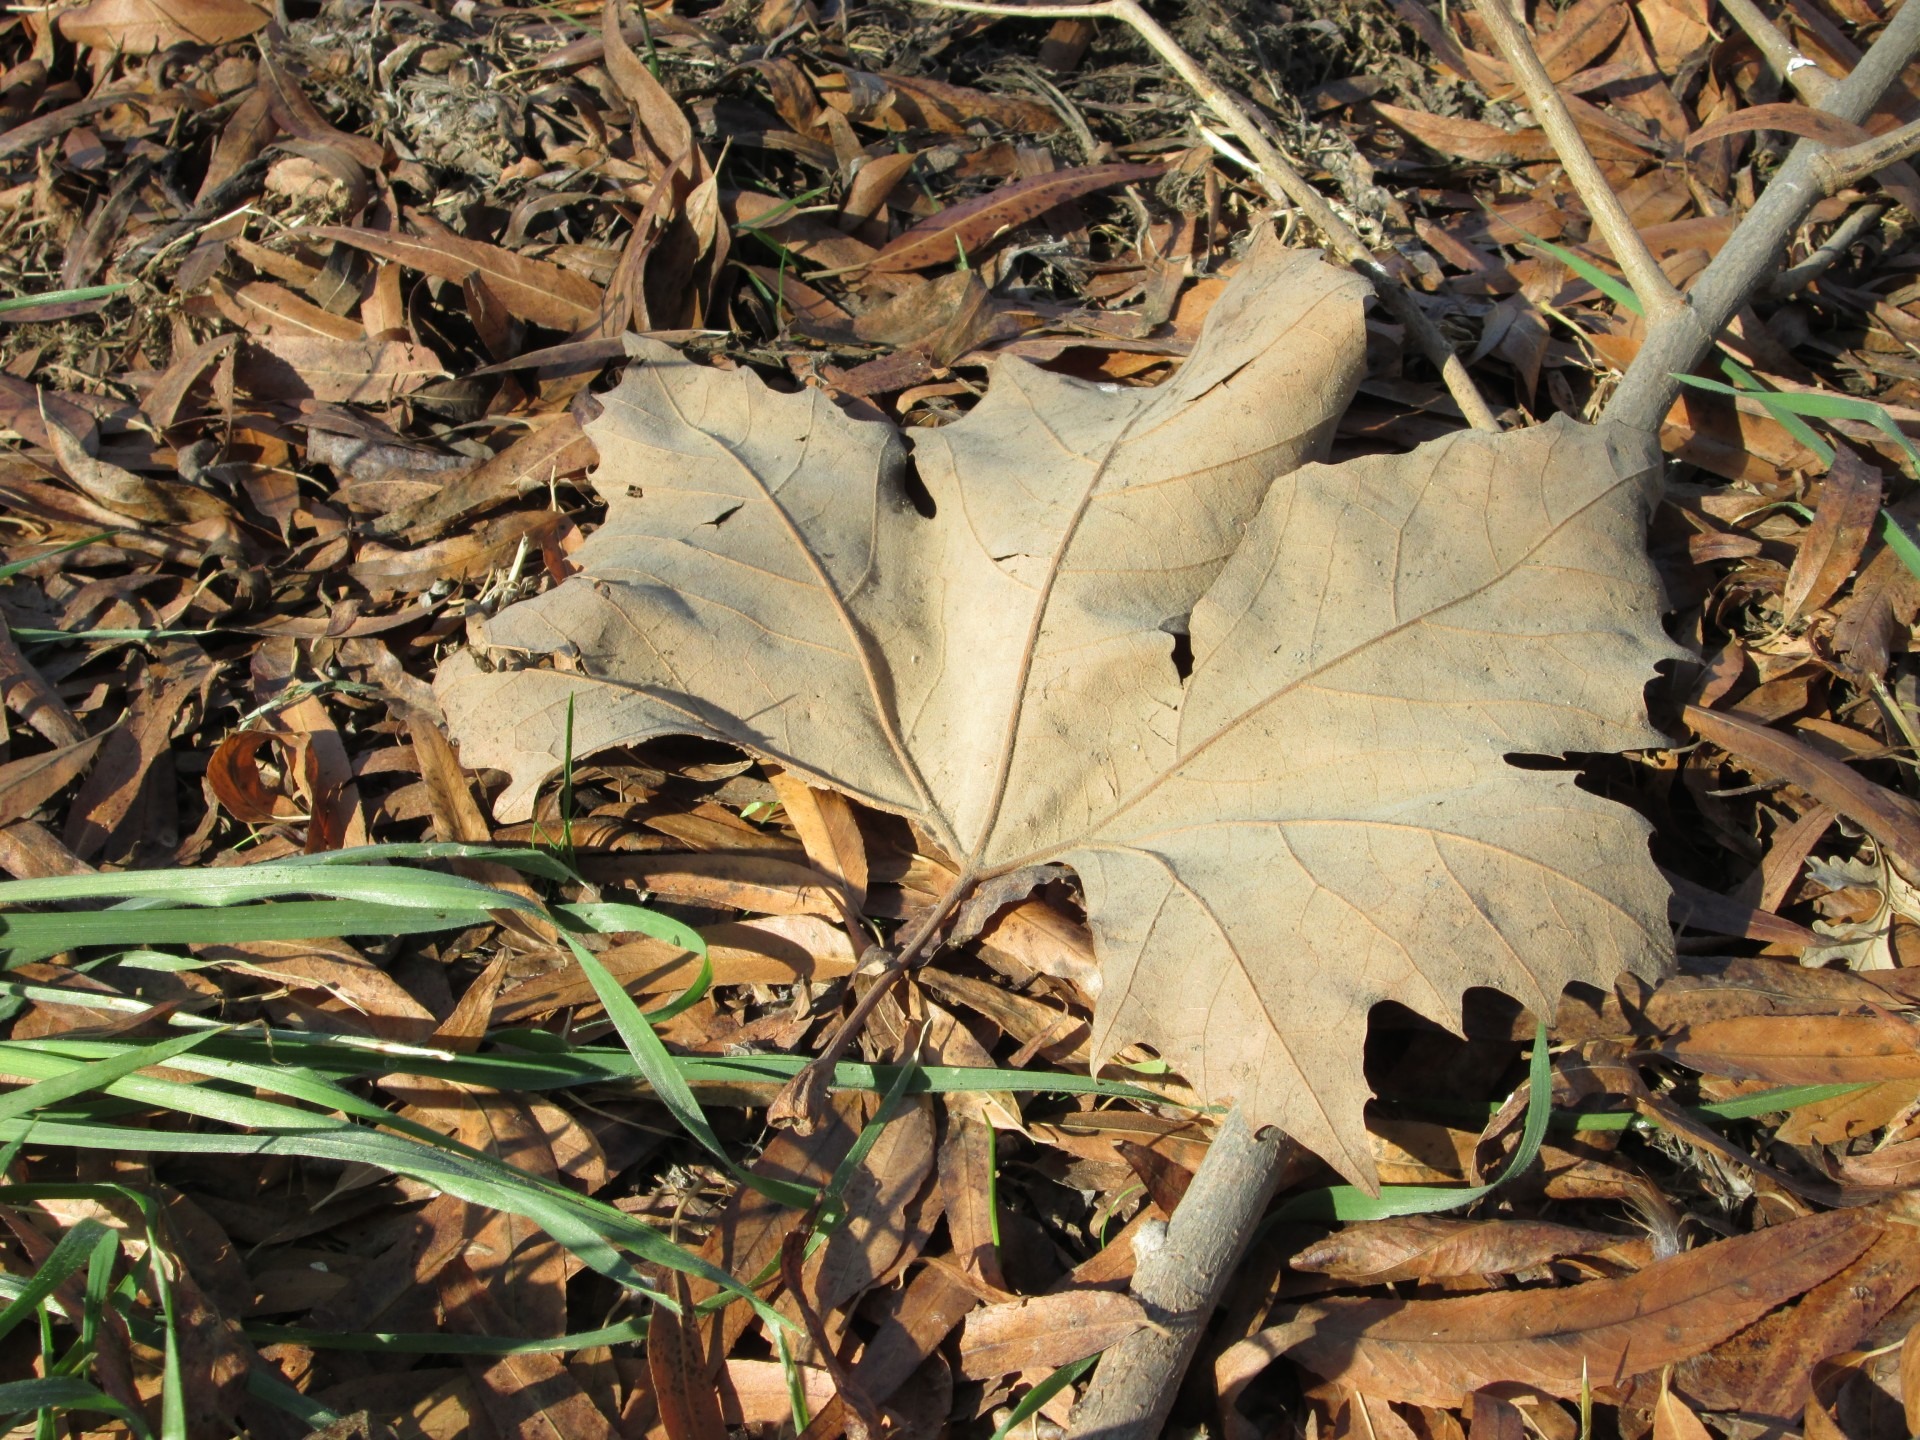
tree, nature, branch, plant, leaf, flower, environment, foliage, jungle, herb, natural, autumn, soil, botany, agriculture, flora, season, botanical, fauna, close up, outdoors, vegetation, large, woodland, horticulture, ecosystem, organic, flowering plant, woody plant, land plant